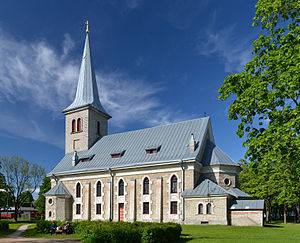
Tapa
Tapa er en by i det nordlige Estland, med et indbyggertal på ca. 6.600.